Beatrix Sherman

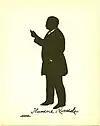
T. Roosevelt, 1918 (Private Collection)

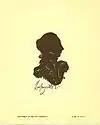
Lafayette, 1928 (Private Collection)

Sherman often compared herself to August Edouart, a well-known 19th century French silhouette artist who kept books with an extra copy of each sitter's silhouette. This not only allowed Edouart to keep a visual record of his work, but also allowed him to cut copies of silhouettes for sale at a later date. Beatrix Sherman emulated August Edouart by numbering or making a notation on the back of each of her silhouettes, enabling her to create an extensive personal archive that included both silhouettes and her sitter's autographs. Often she would write comments on the verso of the silhouette noting both the location and anything else of interest about the sitter or the process of cutting the silhouette. Sherman's use of scissors in lieu of a camera created a collection that documented society in both an old fashioned and personal way. She even began to experiment with larger silhouettes, and in Fall of 1925, Beatrix Sherman advertised in "The New Yorker", offering to cut not only single but also family silhouettes to be made into Christmas cards.